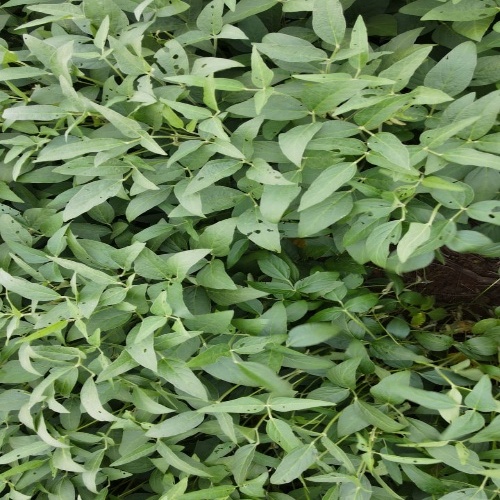
Label: Diabrotica_speciosa